Philippine wine

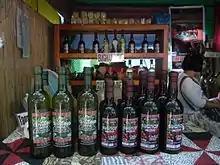
Fruit wines produced from "guyabano" (soursop) and "bignay" by Kalinga women

Philippine wine or Filipino wine are various wines produced in the Philippines. They include indigenous wines fermented from palm sap, rice, job's tears, sugarcane, and honey; as well as modern wines mostly produced from various fruit crops.